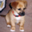
Label: dog